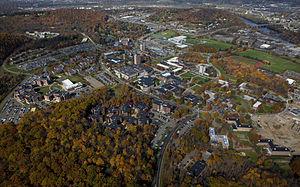
L'université d'État de New York à Binghamton est une université publique américaine située à Vestal et à Binghamton, dans l'État de New York. C'est un des campus de l'université d'État de New York.
L'université d'État de New York est un regroupement d'universités publiques de l'État de New York aux États-Unis. Il s'agit du plus grand ensemble universitaire du pays avec 64 sites dispersés dans l'État, accueillant 413 000 étudiants et plus de 1,1 million d'adultes en formation continue.